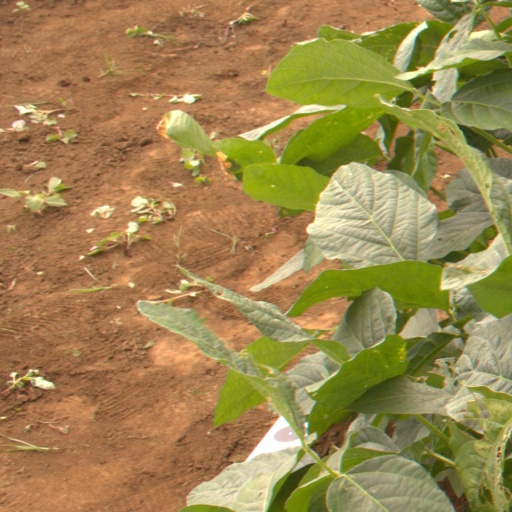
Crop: soybean